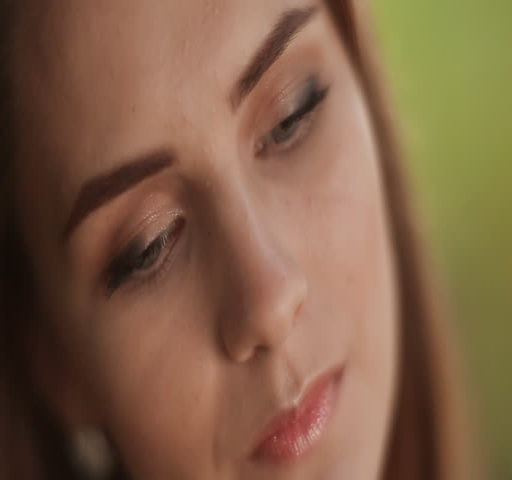
close - up face of a young girl who sings a song on nature